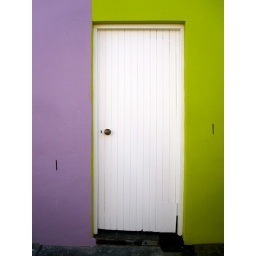
The front door of a colorful house in the Bo-Kaap, and predominantly Muslim area in Cape Town, South Africa